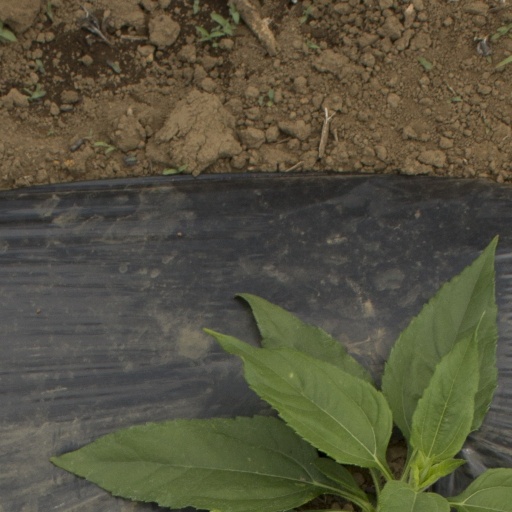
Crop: Jerusalem artichoke